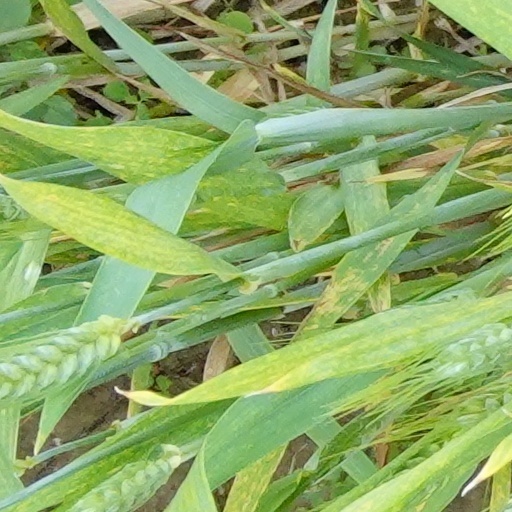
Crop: wheat